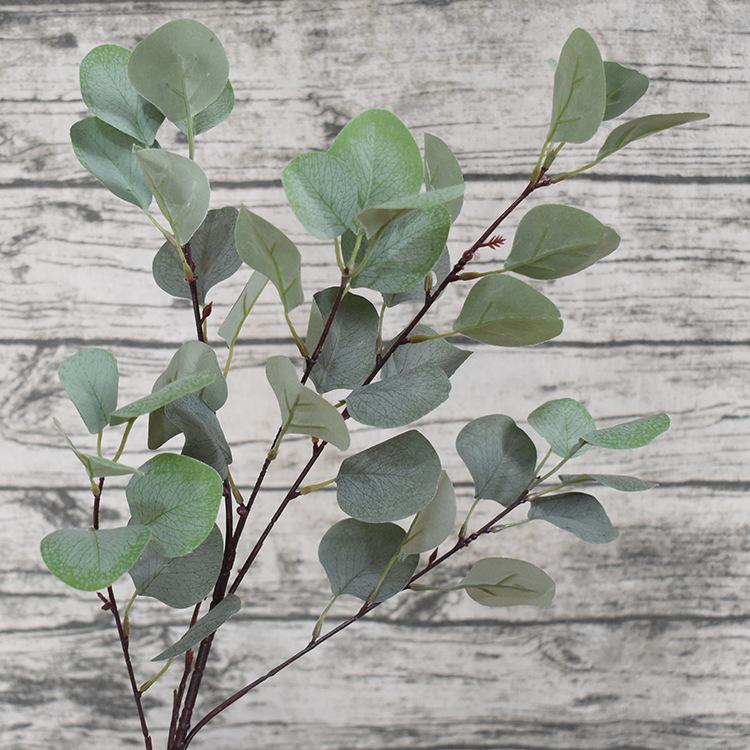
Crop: apple
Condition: healthy